USS PC-1264

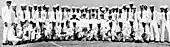
Officers, crew and mascot pose for a photograph.

One night, at a club that served African Americans, a small fight resulted in the club owner calling the Shore Patrol. When the three white members of the Shore Patrol arrived—a Navy Chief, another enlisted sailor, and an army MP—the chief stayed with the vehicle while the other two entered the club. There, they spotted a black sailor in an officer's uniform. Since impersonating an officer is a Federal offense, the MP went over to that man. The man suspected of "impersonating an officer" was actually Ensign Sam Gravely. When the MP told Ensign Gravely that the chief wanted to see him, Gravely replied, "If the Chief wants to see me, tell him to come here."—following correct naval protocol for an enlisted man to come to an officer. The MP then grabbed Ensign Gravely out of his chair. "Take it easy," Ensign Gravely shouted to the other men in the club who were visibly upset; then added, "This is only a mistake." Then to the MP, he said, "Let's go." However, the word spread quickly that Ensign Gravely was being arrested. Black sailors converged on the MP and the Shore Patrol chief radioed for reinforcements. Two more Shore Patrol vehicles with more men soon arrived, to find Ensign Gravely trying to calm the men and explain the mistake to the Shore Patrol. However, Shore Patrol personnel in the two vehicles quickly emerged and forced a number of "PC-1264"s crew into the trucks. Ensign Gravely got into the chief's vehicle, and all proceeded to Shore Patrol Headquarters.